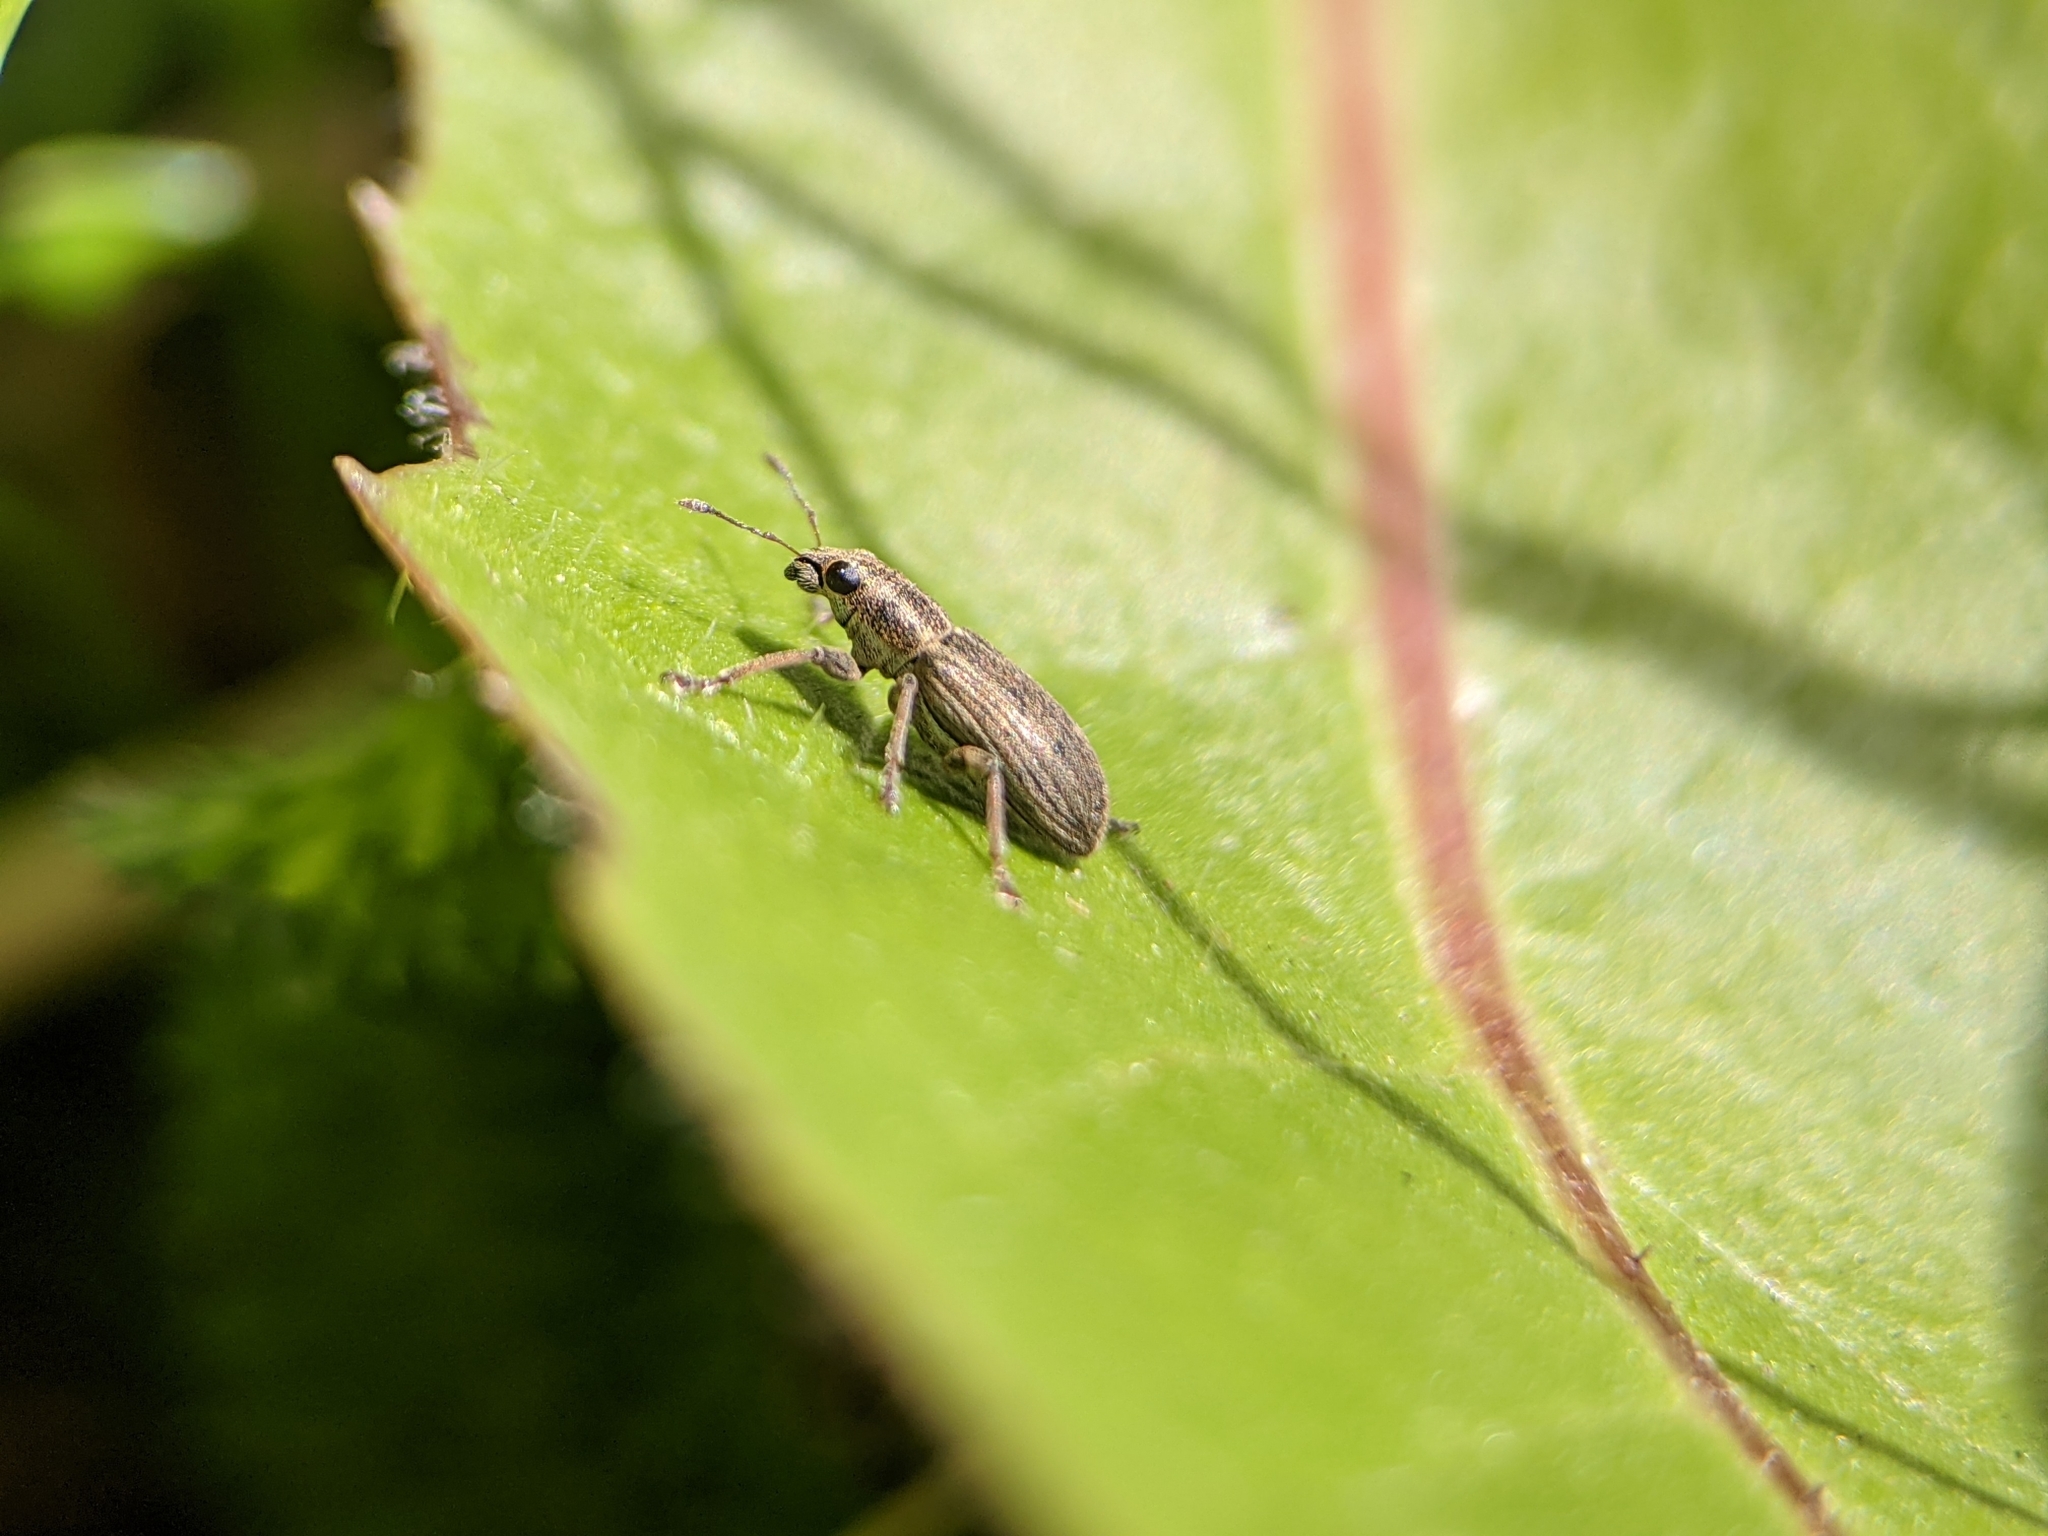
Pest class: pea_leaf_weevil